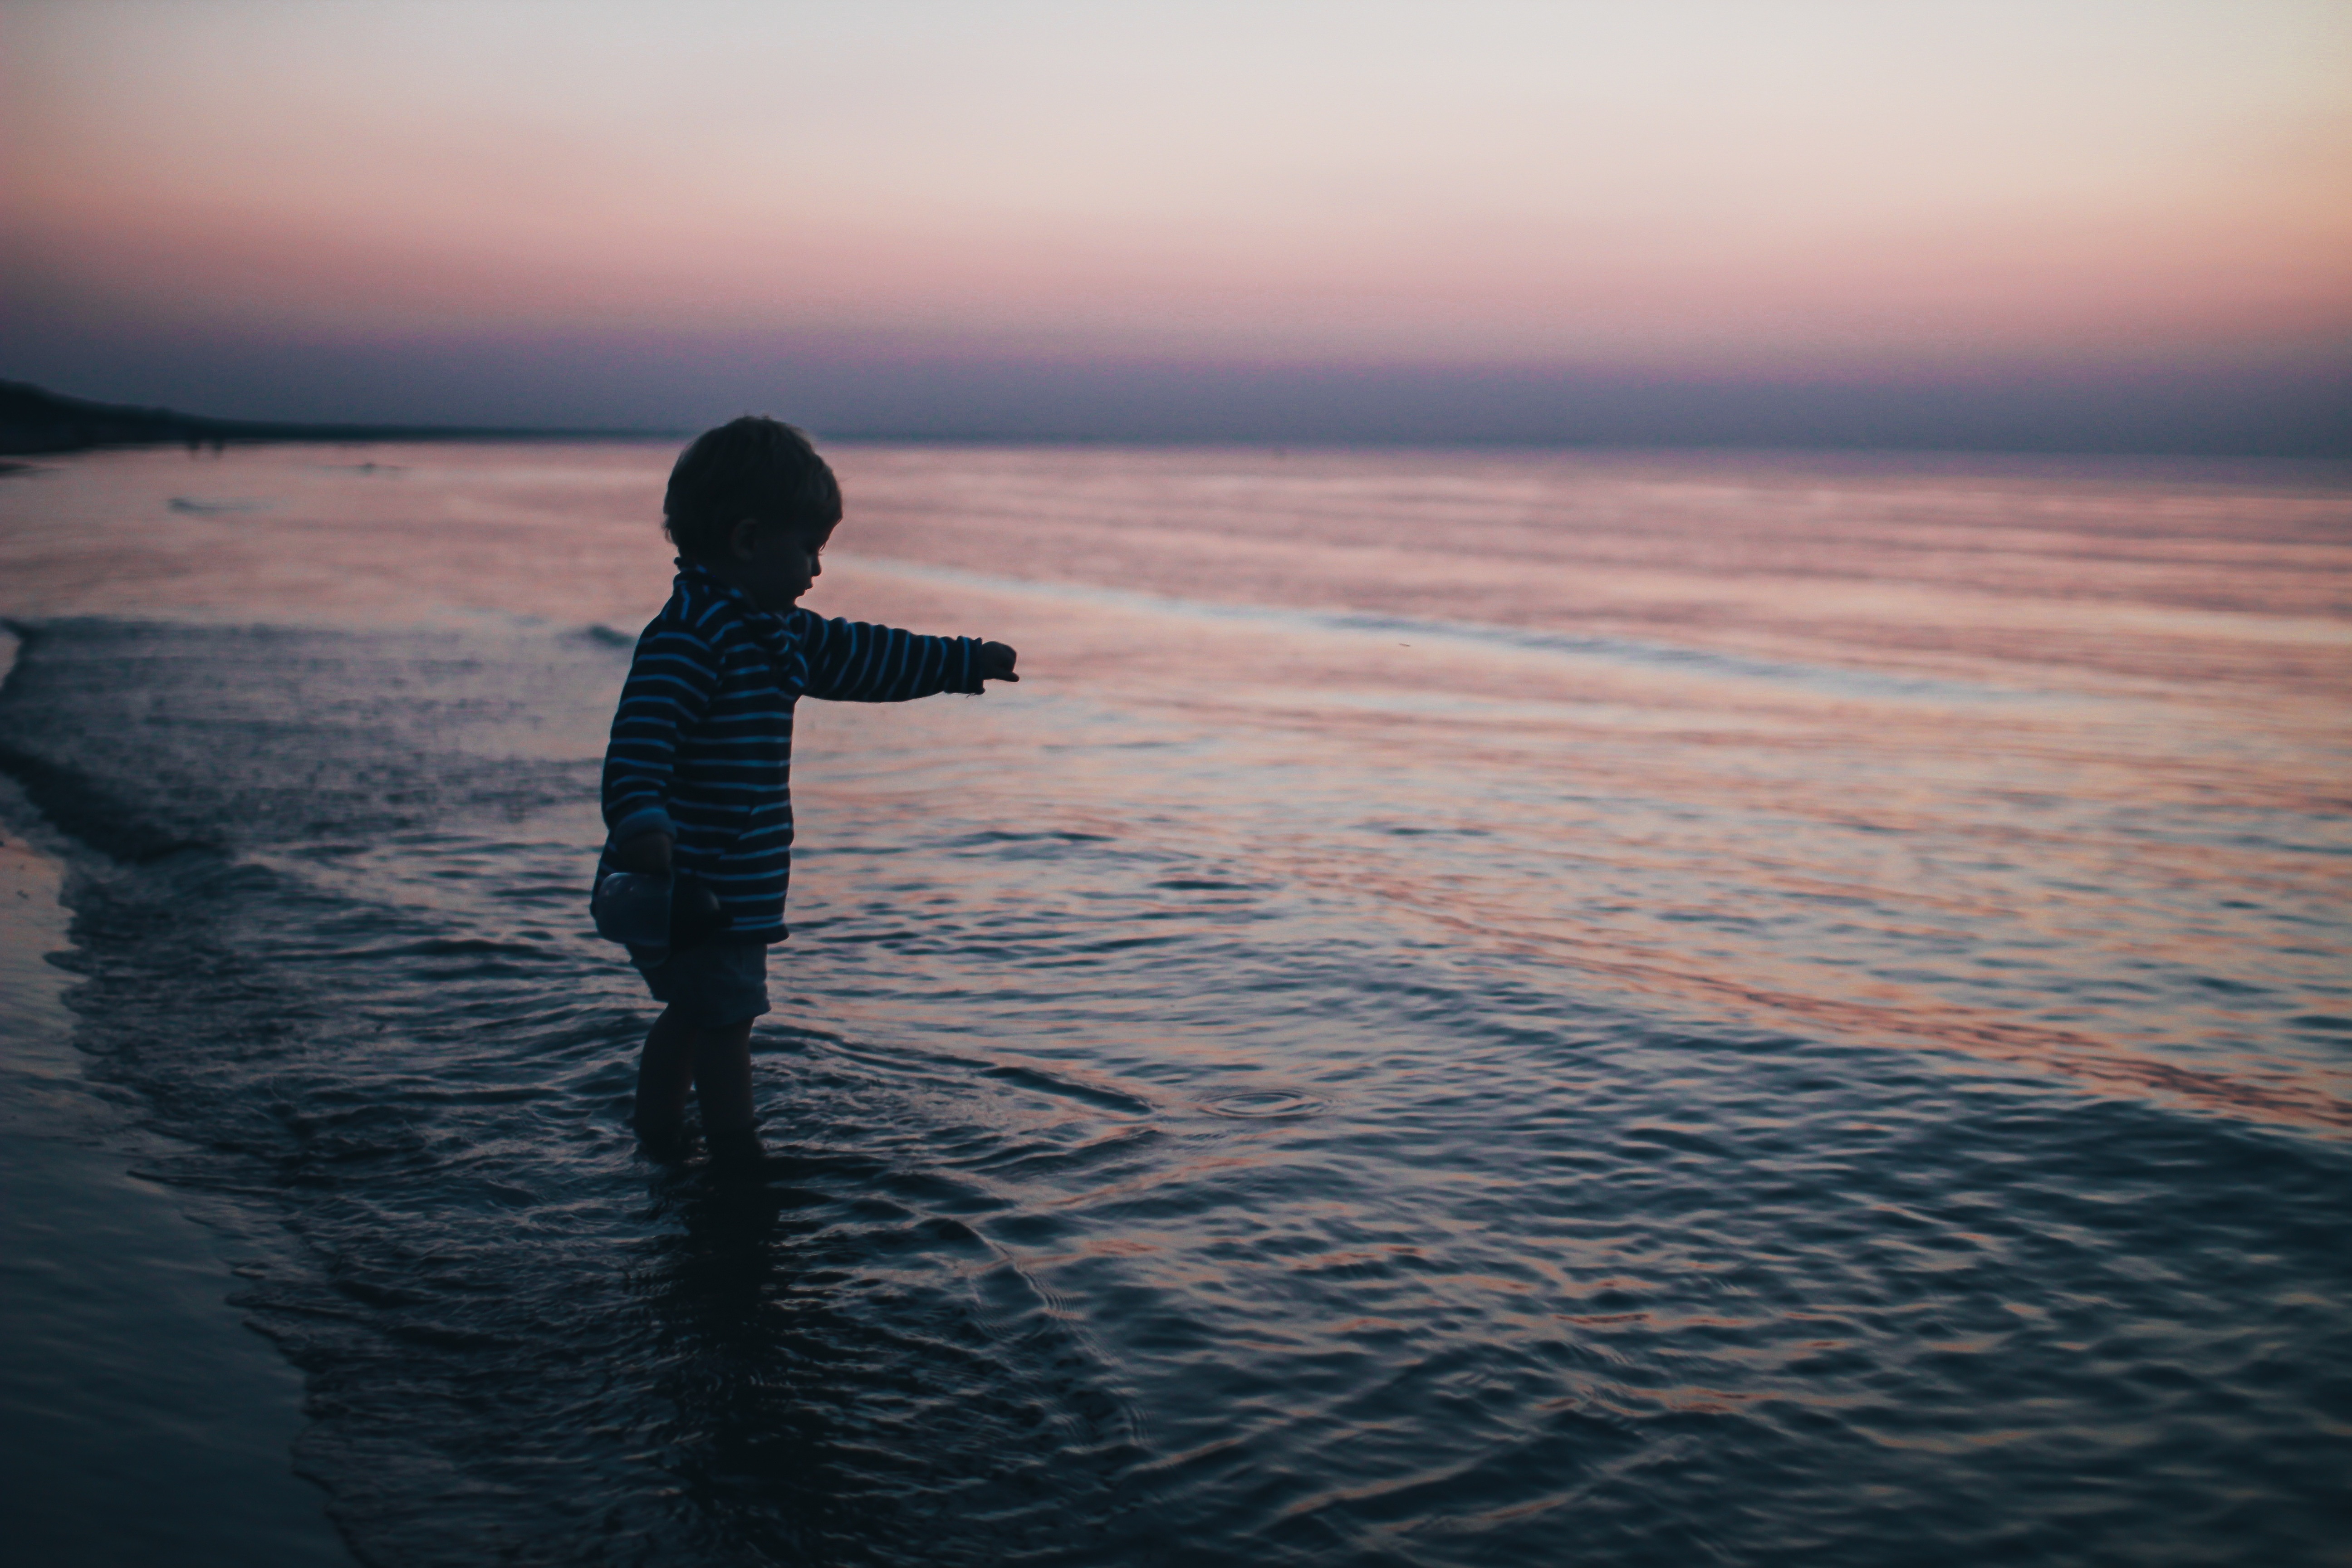
beach, sea, coast, water, ocean, horizon, silhouette, cloud, sunrise, sunset, sunlight, morning, shore, wave, dawn, shoreline, dusk, evening, reflection, bay, child, body of water, toddler, wind wave